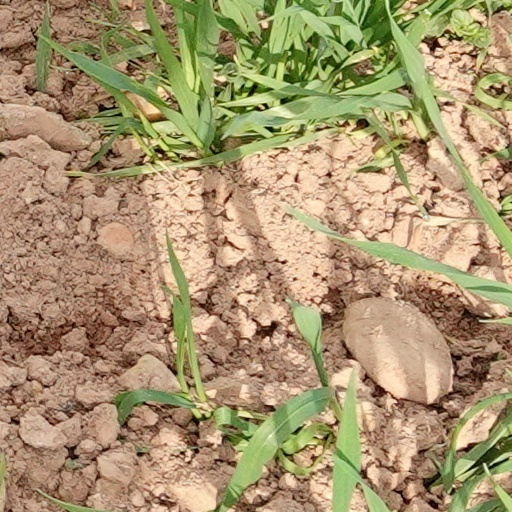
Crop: wheat